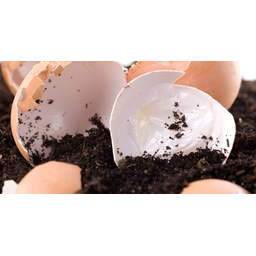
Label: trash